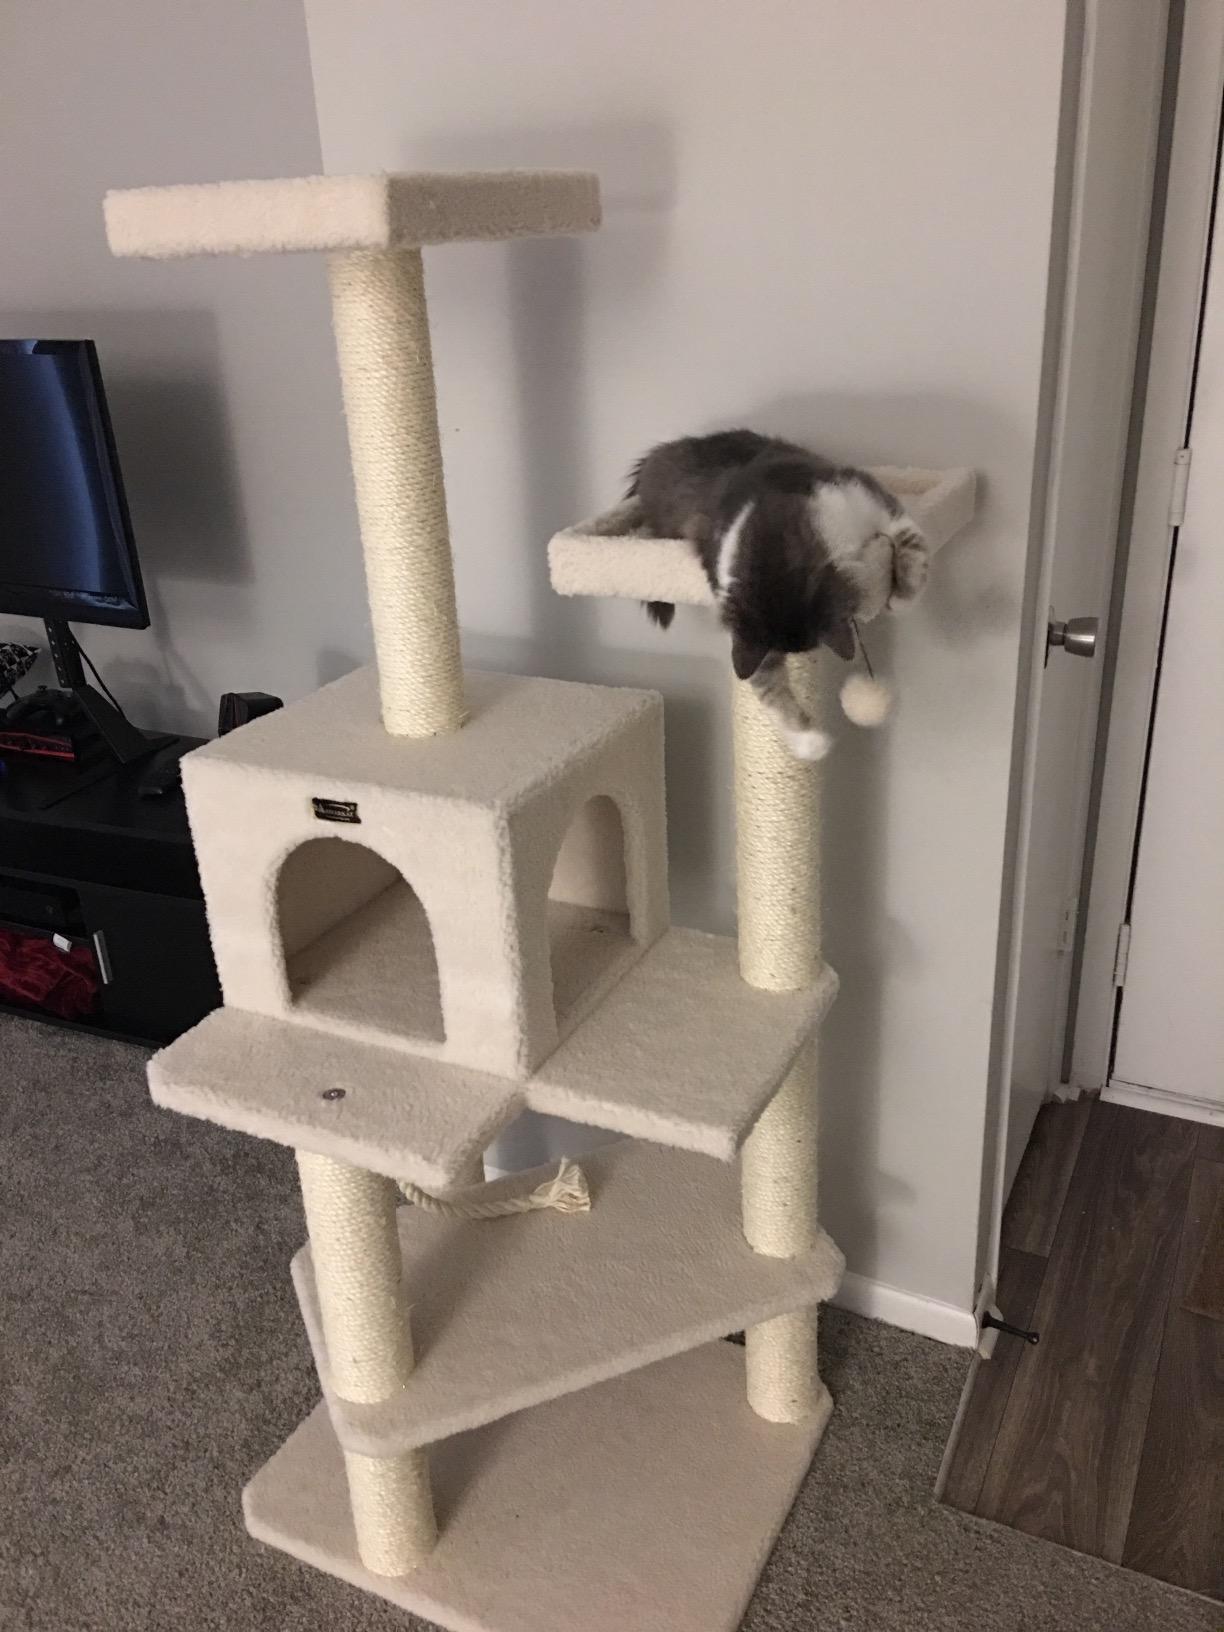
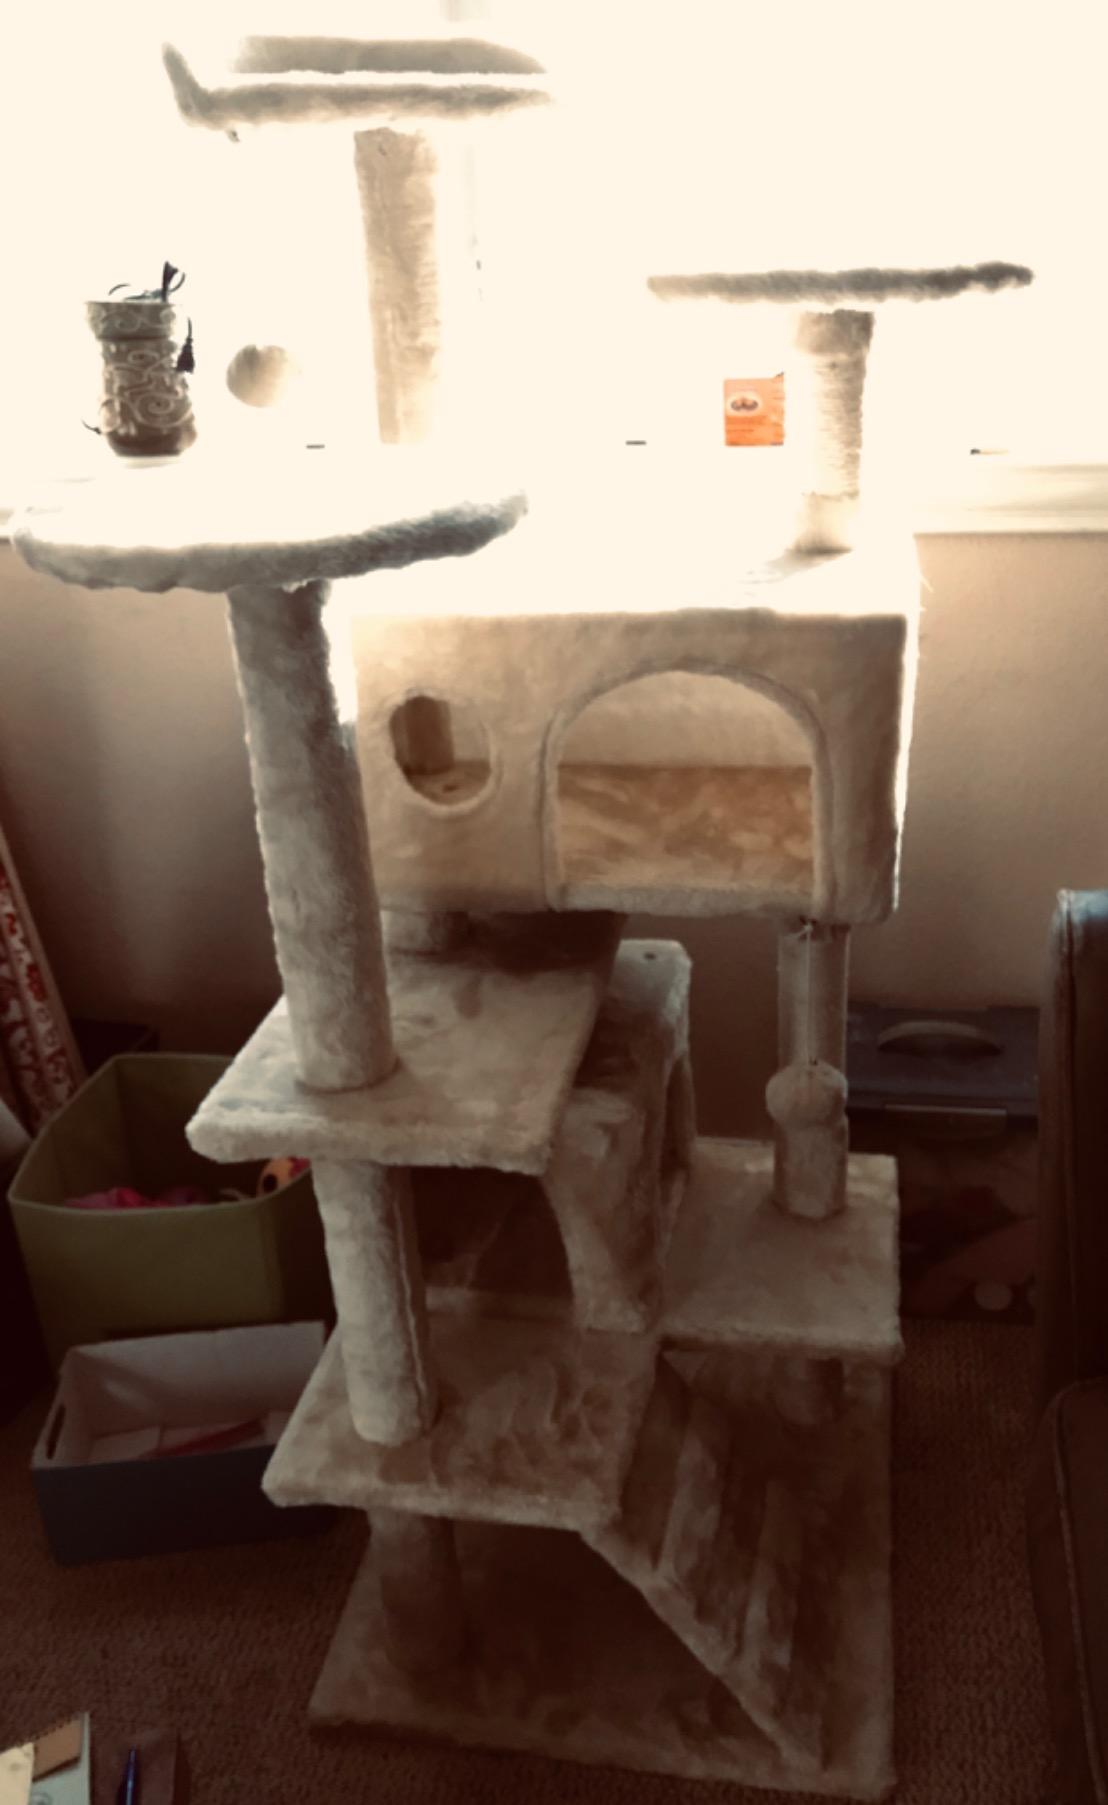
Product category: items_cat tree
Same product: no